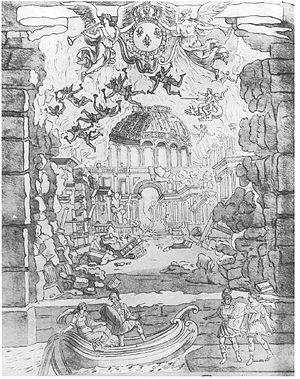
Jean Bérain père est un peintre, aquarelliste, dessinateur, graveur, ornemaniste et décorateur de théâtre français né à Saint-Mihiel, le 4 juin 1640, et mort à Paris le 24 janvier 1711.